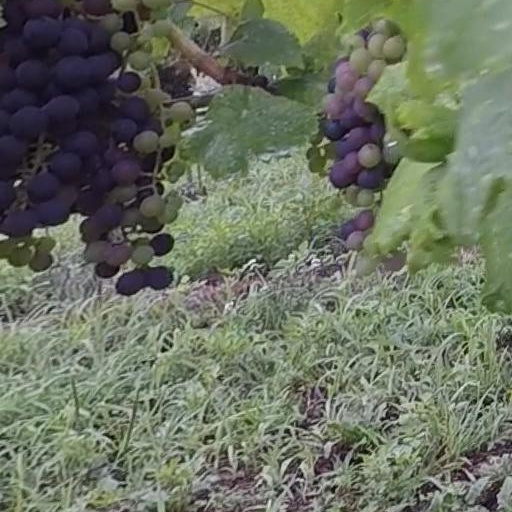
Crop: grape